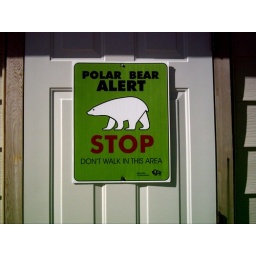
Polar bear warning sign in Churchill, Manitlba.